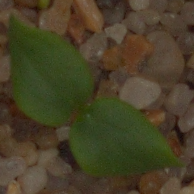
Label: cleavers